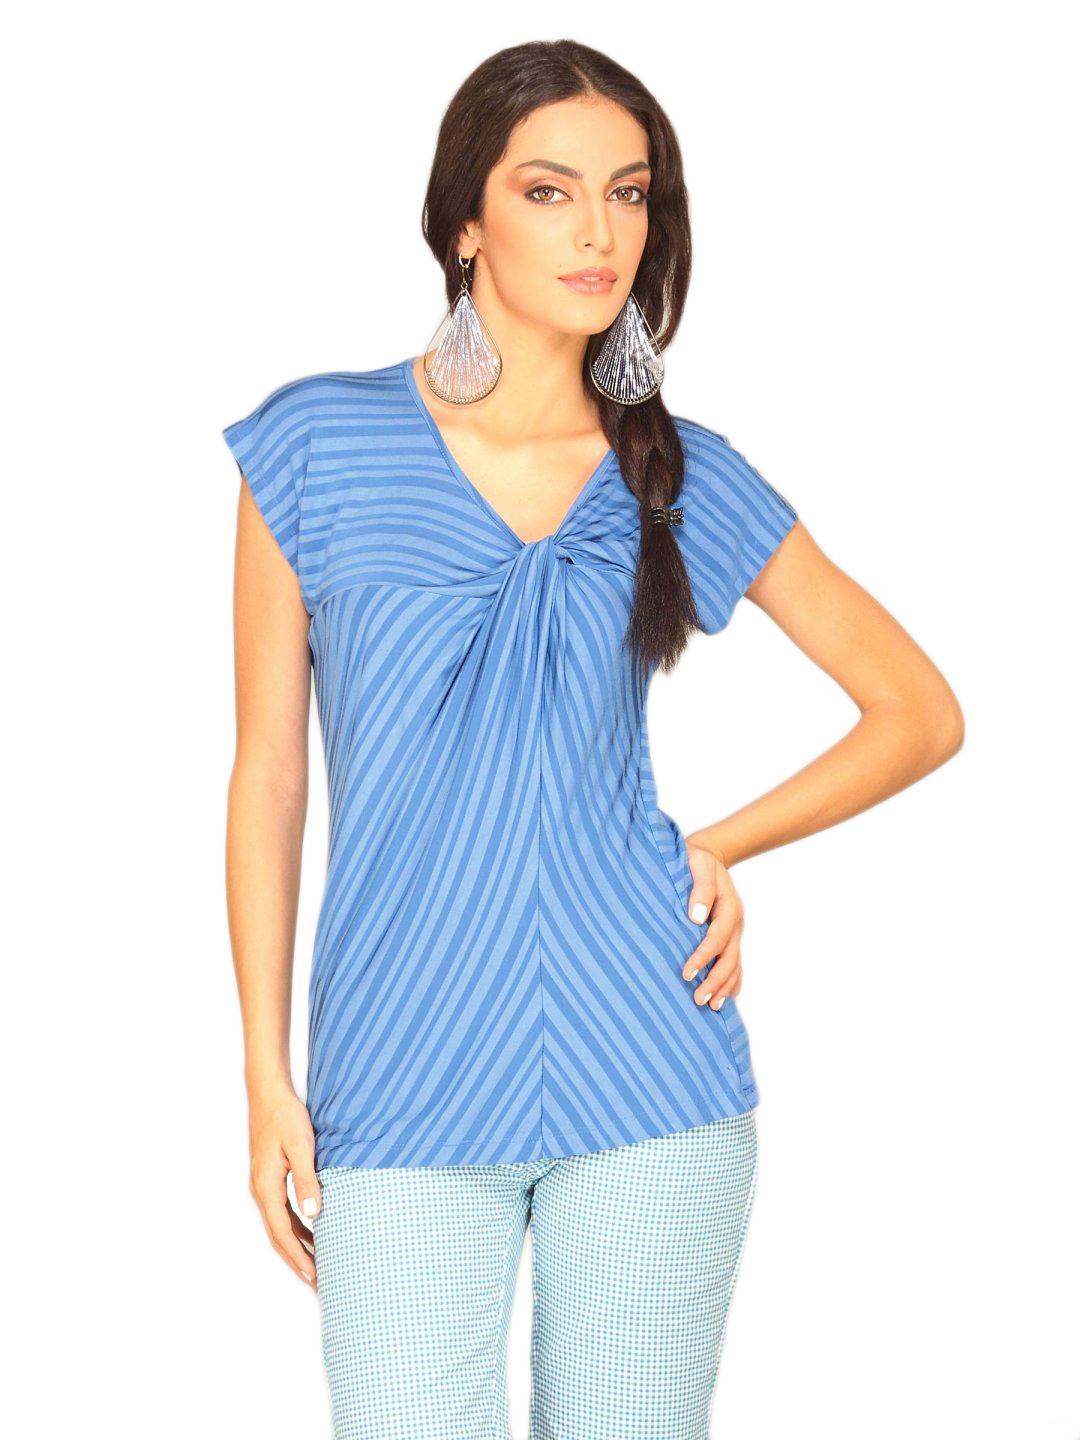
Jealous 21 Women V Neck Blue Party Top
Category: Apparel / Topwear / Tops
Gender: Women
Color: Blue
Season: Summer 2011
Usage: Casual